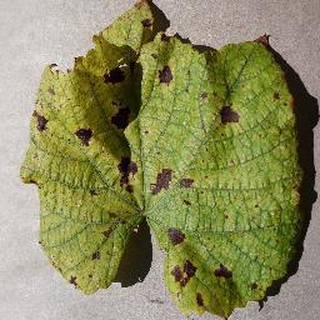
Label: grape_leaf_blight